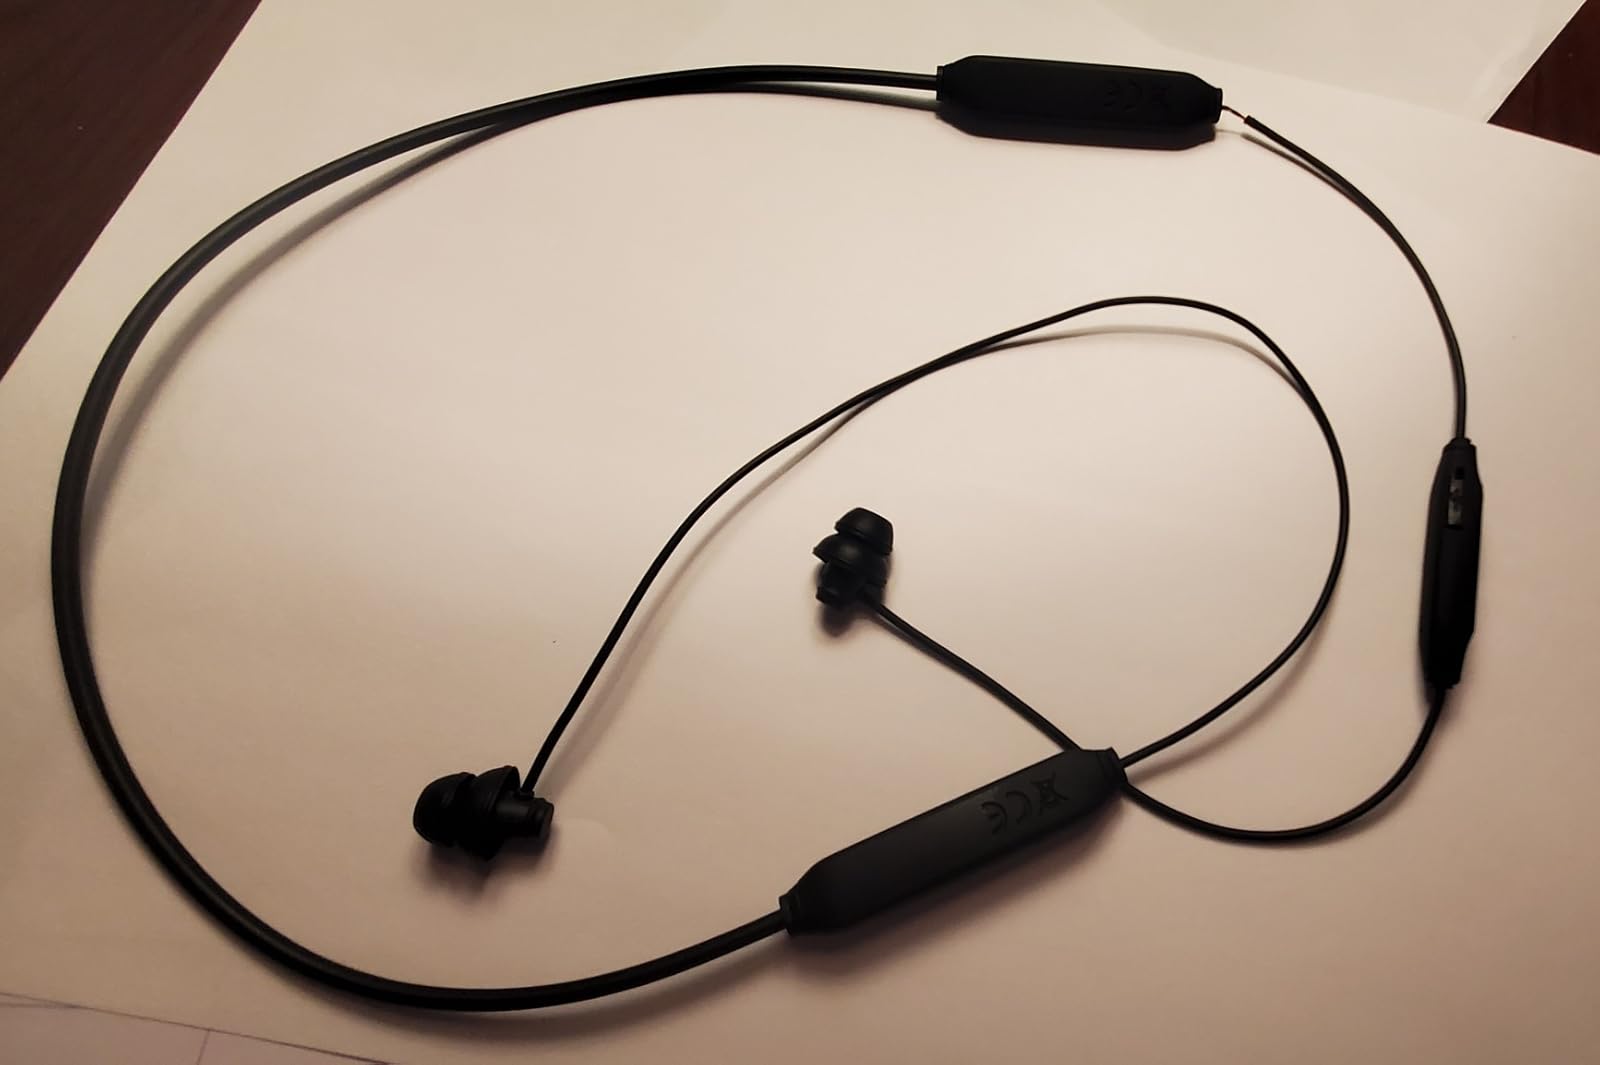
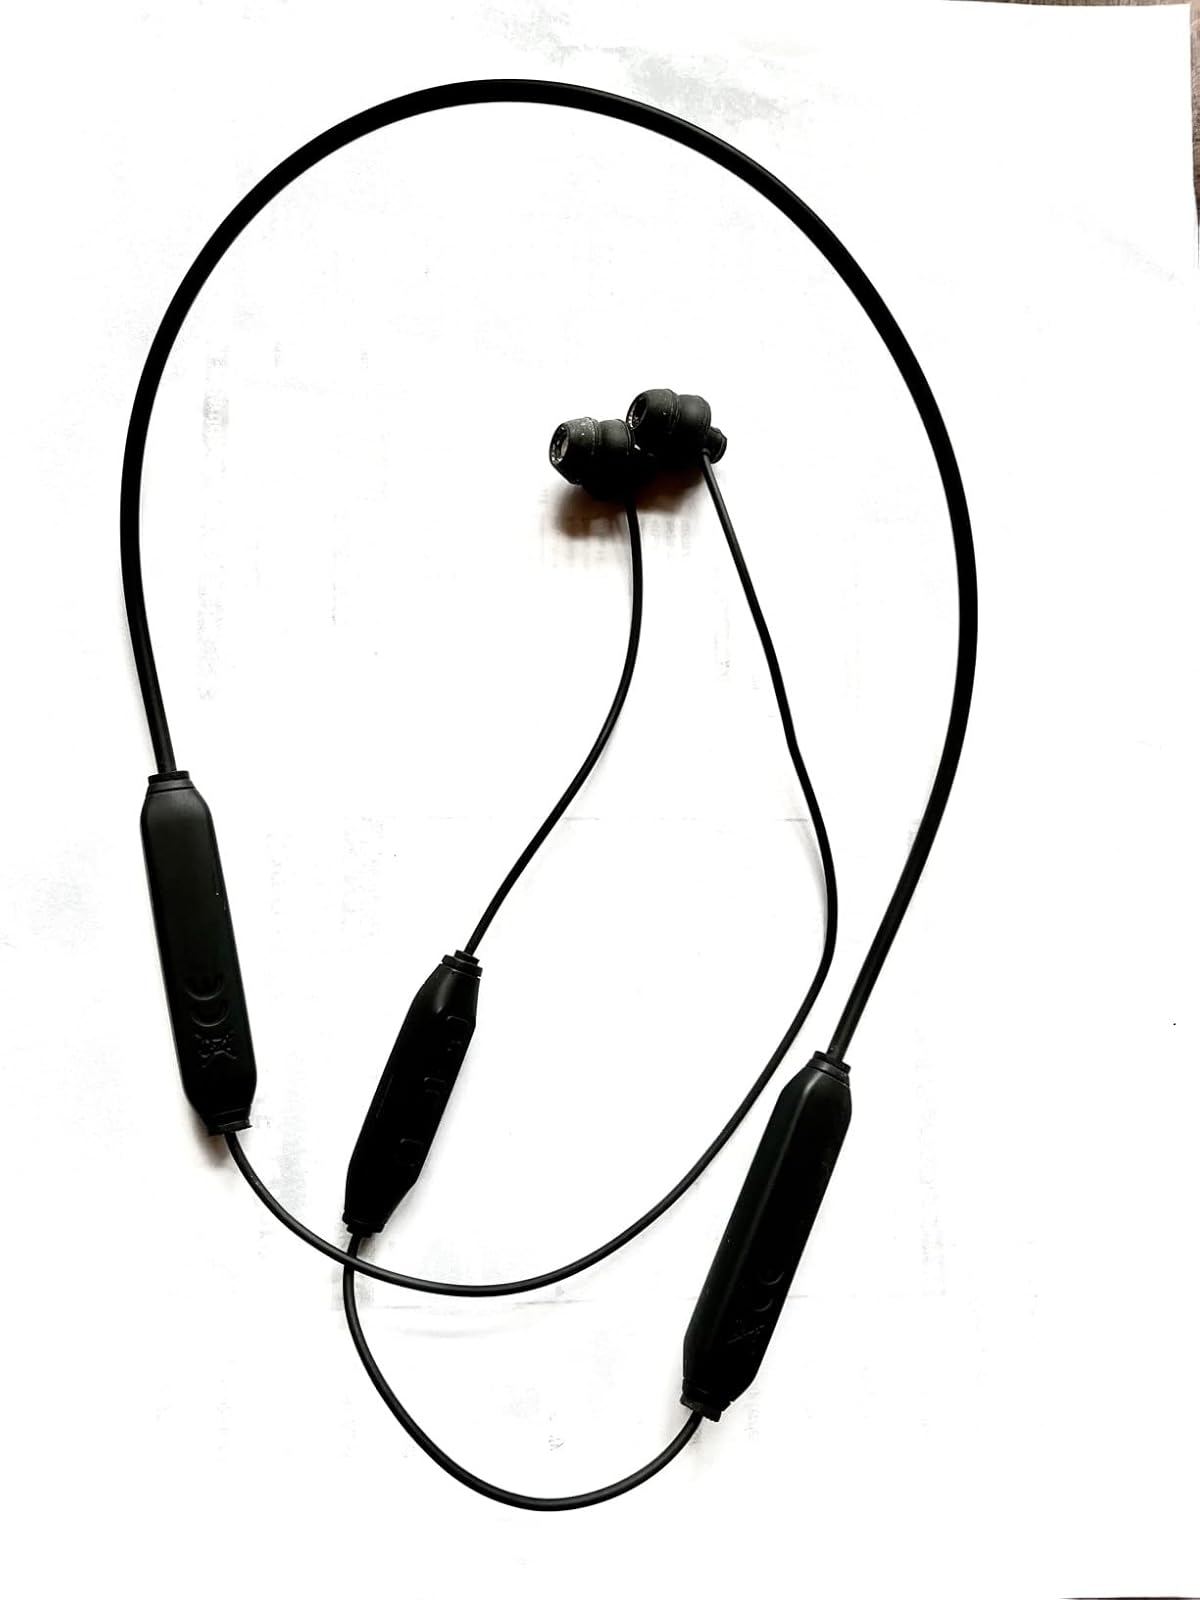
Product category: earbuds
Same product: yes